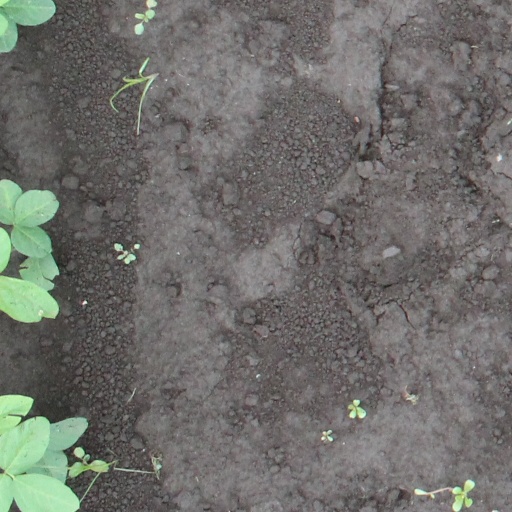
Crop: soybean